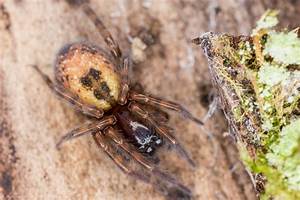
Label: spider